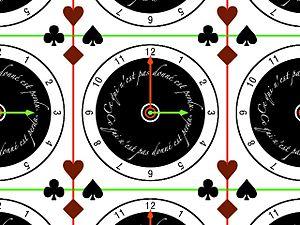
Cette image montre le résultat d'une transformation conforme du plan complexe, pavé par une horloge. Ici: l'identité.
En mathématiques, et plus précisément en géométrie et en analyse complexe, une transformation conforme est une bijection qui conserve localement les angles, c'est-à-dire qui se comporte au voisinage de chaque point où elle est définie presque comme une similitude.